1967 Australian Touring Car Championship

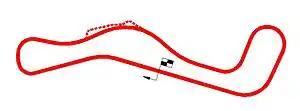
Layout of the Lakeside International Raceway

The 1967 Australian Touring Car Championship was a CAMS sanctioned national motor racing title open to Group C Improved Production Touring Cars. It was contested over a single race, staged at the Lakeside Circuit in Queensland, Australia on 30 July 1967. The title, which was the eighth Australian Touring Car Championship, was won by Ian Geoghegan, driving a Ford Mustang.